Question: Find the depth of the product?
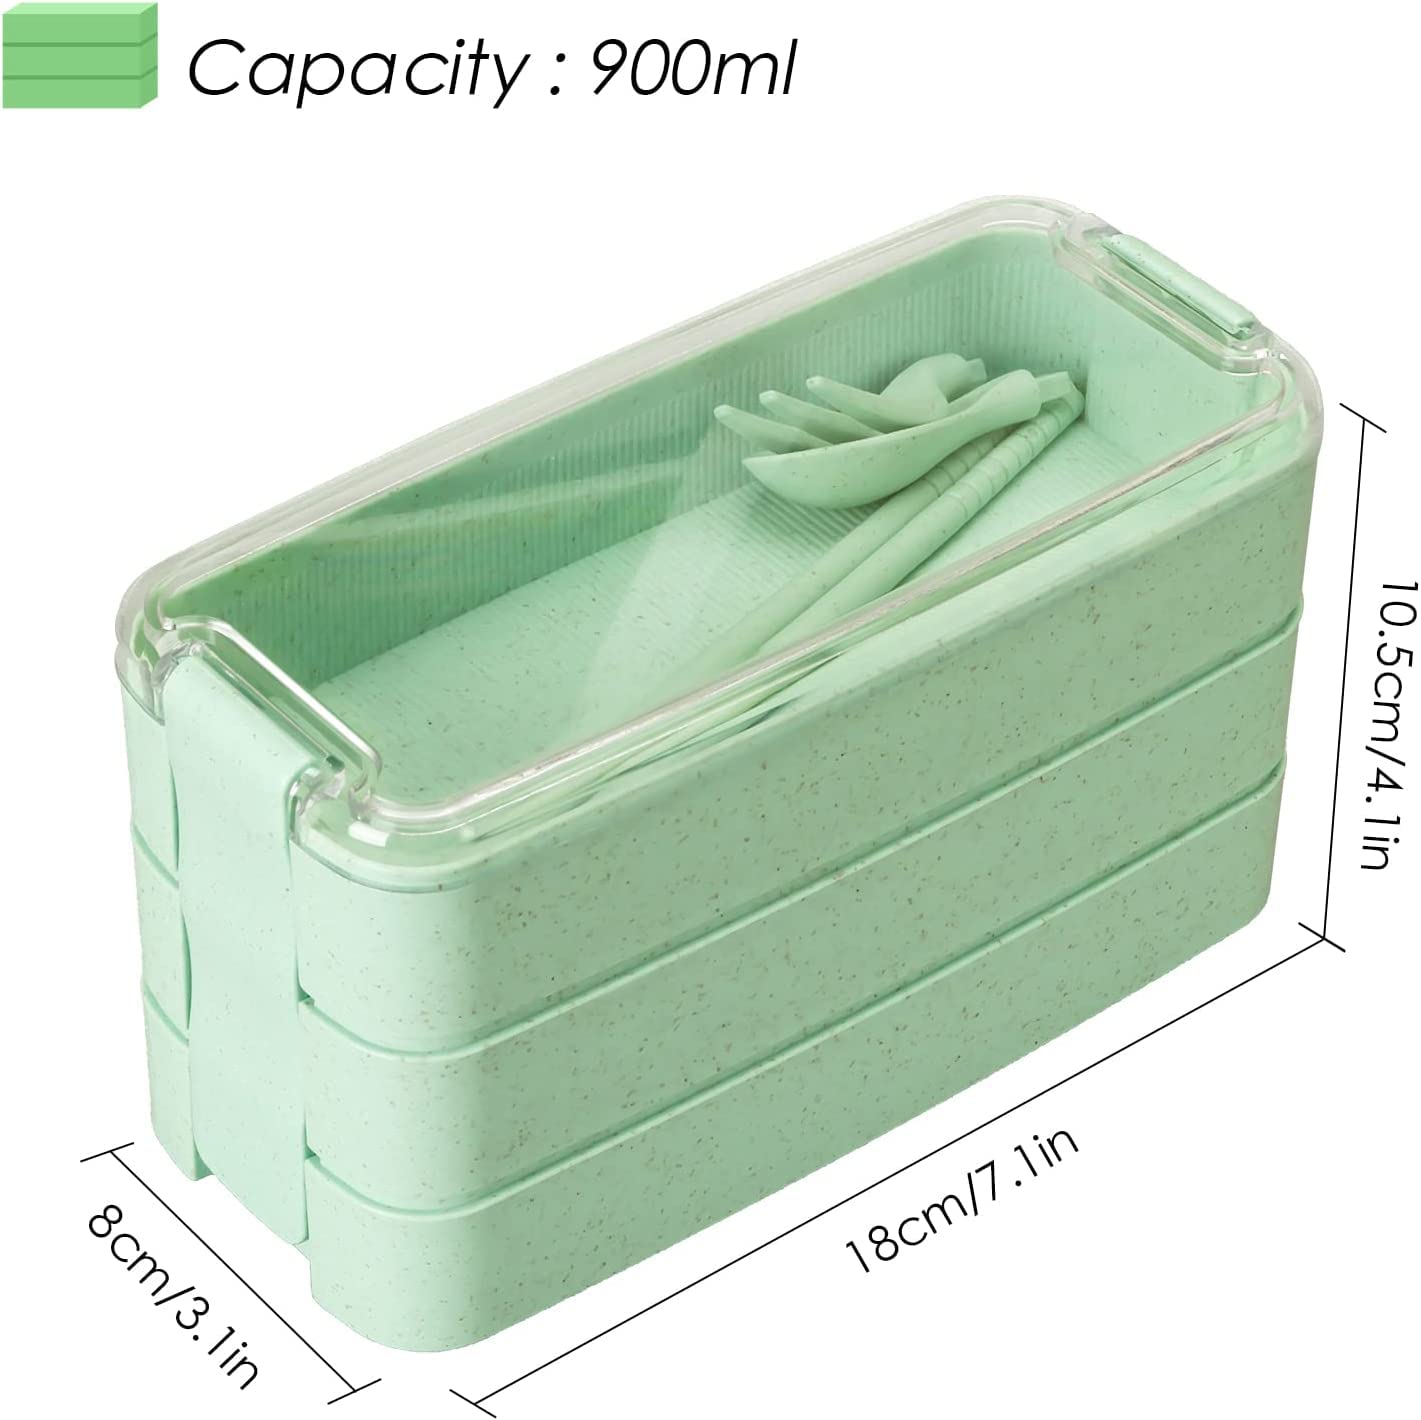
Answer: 18.0 centimetre